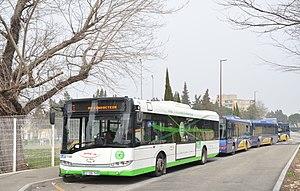
Solaris Urbino 12 n°71189 et 3 autres véhicules (2 Solaris et un GX 117L) au terminus Saint-Chamand.
Les Bus d'Avignon sont un service du réseau urbain Orizo. Il comporte 29 lignes régulières, 11 lignes à la demande et 32 lignes scolaires, permettant de desservir l'intégralité du Grand Avignon.
Le quartier Saint-Chamand est l'un des 9 quartiers d'Avignon en région Provence-Alpes-Côte d'Azur.